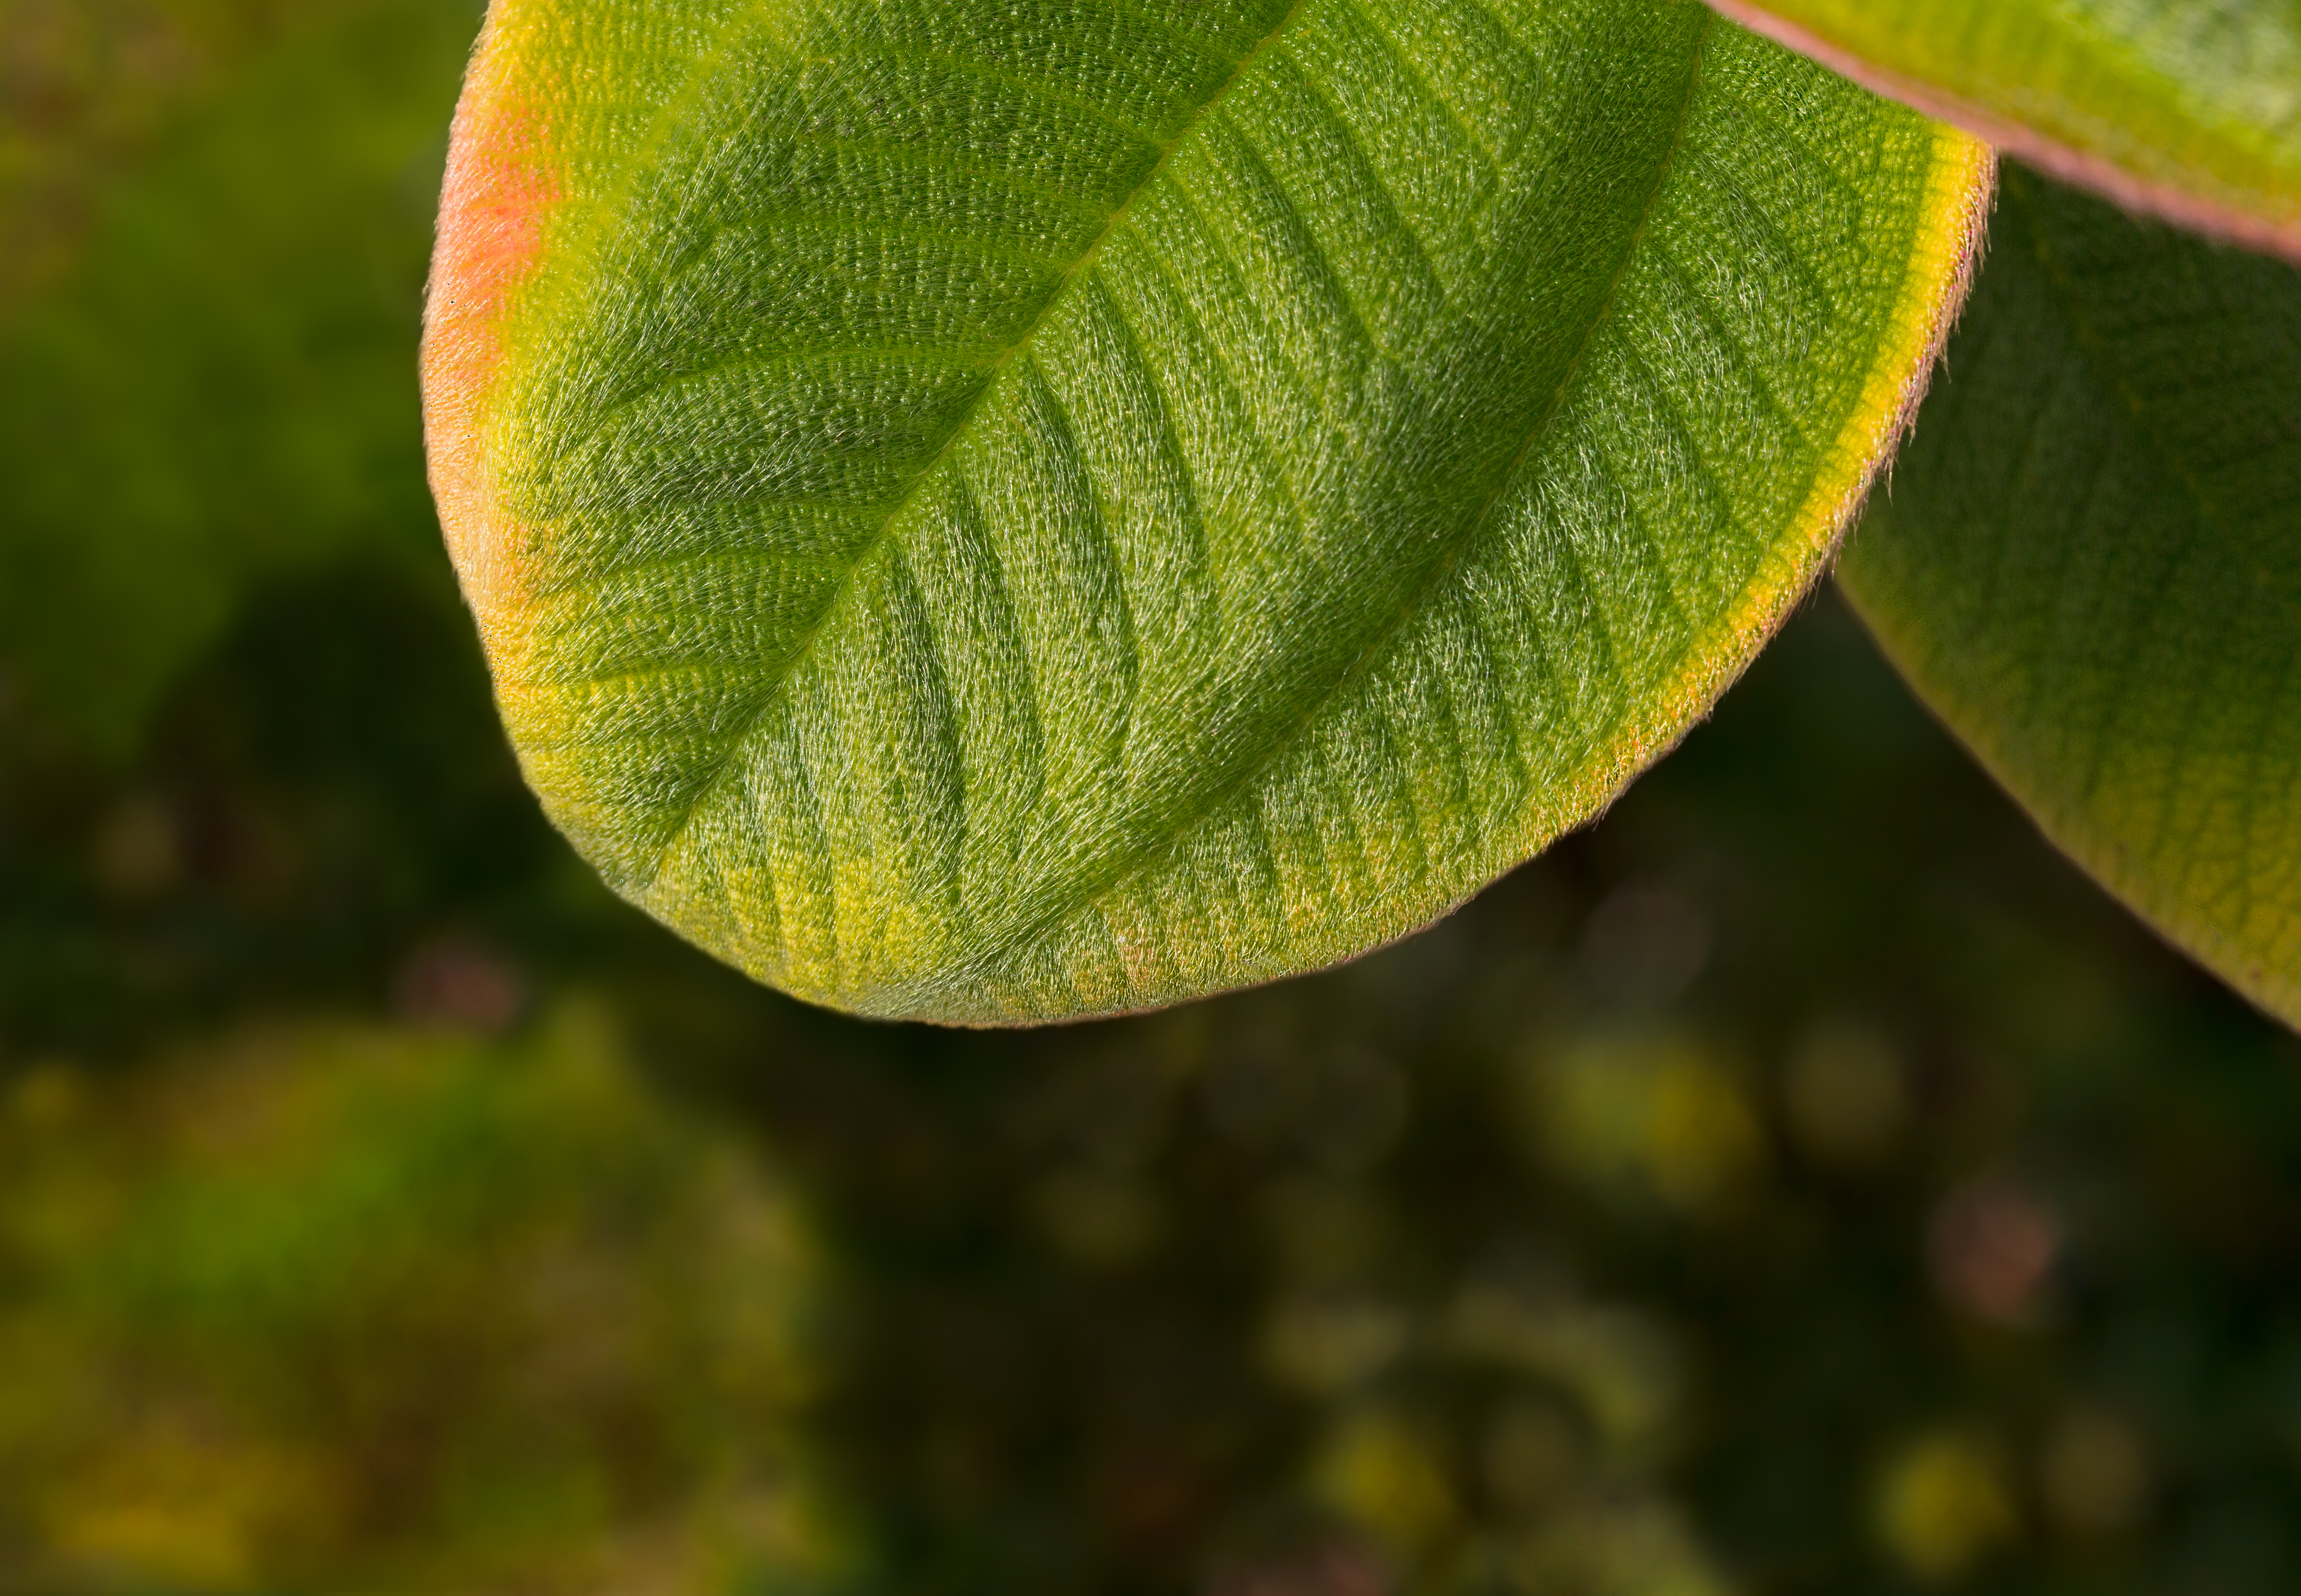
tree, nature, branch, bokeh, plant, photography, fruit, sunlight, leaf, flower, foliage, food, green, produce, macro, autumn, botany, colorful, yellow, garden, flora, close up, shrub, deciduous, fuzzy, macro photography, flowering plant, plant stem, woody plant, land plant